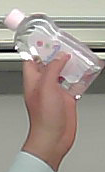
Product: johnson_baby